Mahaprasthanika Parva

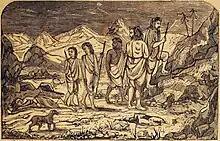
Draupadi and the Pandava brothers travelthrough India with their dog, into the Himalayas towards Mount Sumeru. Draupadi is the first to die on the way (shown).

The Mahaprasthanika Parva ( "Book of the Great Journey") is the seventeenth of the eighteen "parvas" (books) of the Indian epic "Mahabharata". It traditionally has three chapters, as does the critical edition. It is the shortest book in the epic.